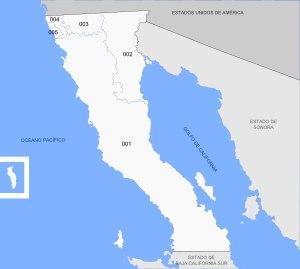
L'État mexicain de Basse-Californie est divisé en cinq municipalités et sa capitale est Mexicali.
L'État libre et souverain de Basse-Californie est l'État du Mexique situé le plus au nord. La majeure partie de son territoire comprend la moitié de la péninsule de Basse-Californie au nord du 28ᵉ parallèle Nord. Cette région constitue la presqu'île du Nord-Ouest du Mexique, située entre le golfe de Californie et l'océan Pacifique. Longue de plus de 1 000 km, et d'une largeur variant entre 50 et 250 km, elle est constituée de chaînes montagneuses qui s'élèvent dans le nord à plus de 3 000 m d'altitude. Entourée par l'État de Sonora et à l'est et la Basse-Californie du Sud au sud, elle est également frontalière des États de l'Arizona et de Californie aux États-Unis.